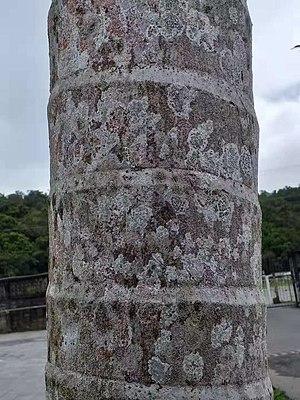
En fait,le tronc d'Archontophoenix alexandrae est lisse au toucher. Jiaoxi, Yilan, Taïwan.